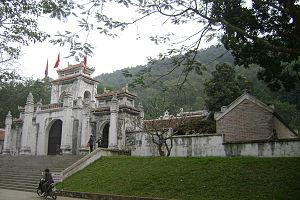
Le temple de Bà Triệu ou temple de Dame Trieu est un temple fameux du Viêt Nam situé à la limite sud de l'ancien Tonkin, aujourd'hui province de Thanh Hóa, dans la région de la côte centrale du Nord et le district rural de Hậu Lộc, à 137 km au sud de Hanoï. Le temple s'ouvre par une triple porte qui donne accès à plusieurs bâtiments à flanc de coteau adossés à une montagne se trouvant dans le village de Phú Điền.
Triệu Thị Trinh, connue en vietnamien sous le nom de Triệu Ẩu ou Bà Triệu est une femme vietnamienne ayant dirigé victorieusement un mouvement de résistance contre les Chinois. Elle est souvent décrite comme la « Jeanne d'Arc vietnamienne ».